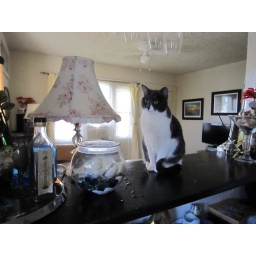
Guess who was playing with the water in that fish bowl.